Darnick

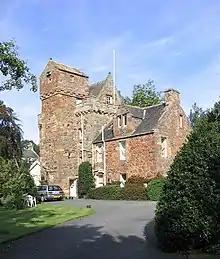
Darnick Tower

Darnick is a village near Melrose in the Scottish Borders area of Scotland, in the former Roxburghshire. The name was first recorded in 1124, and has changed from Dernewic, Dernwick and Darnwick to the present Darnick. was built in c. 1425, and another tower house, Fisher's Tower, is still recognisable by its remains.